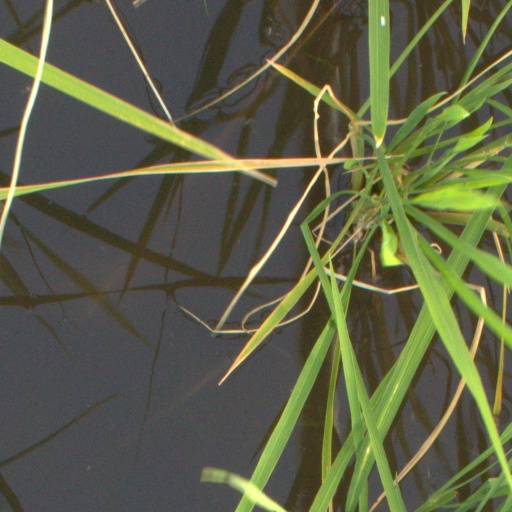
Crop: rice